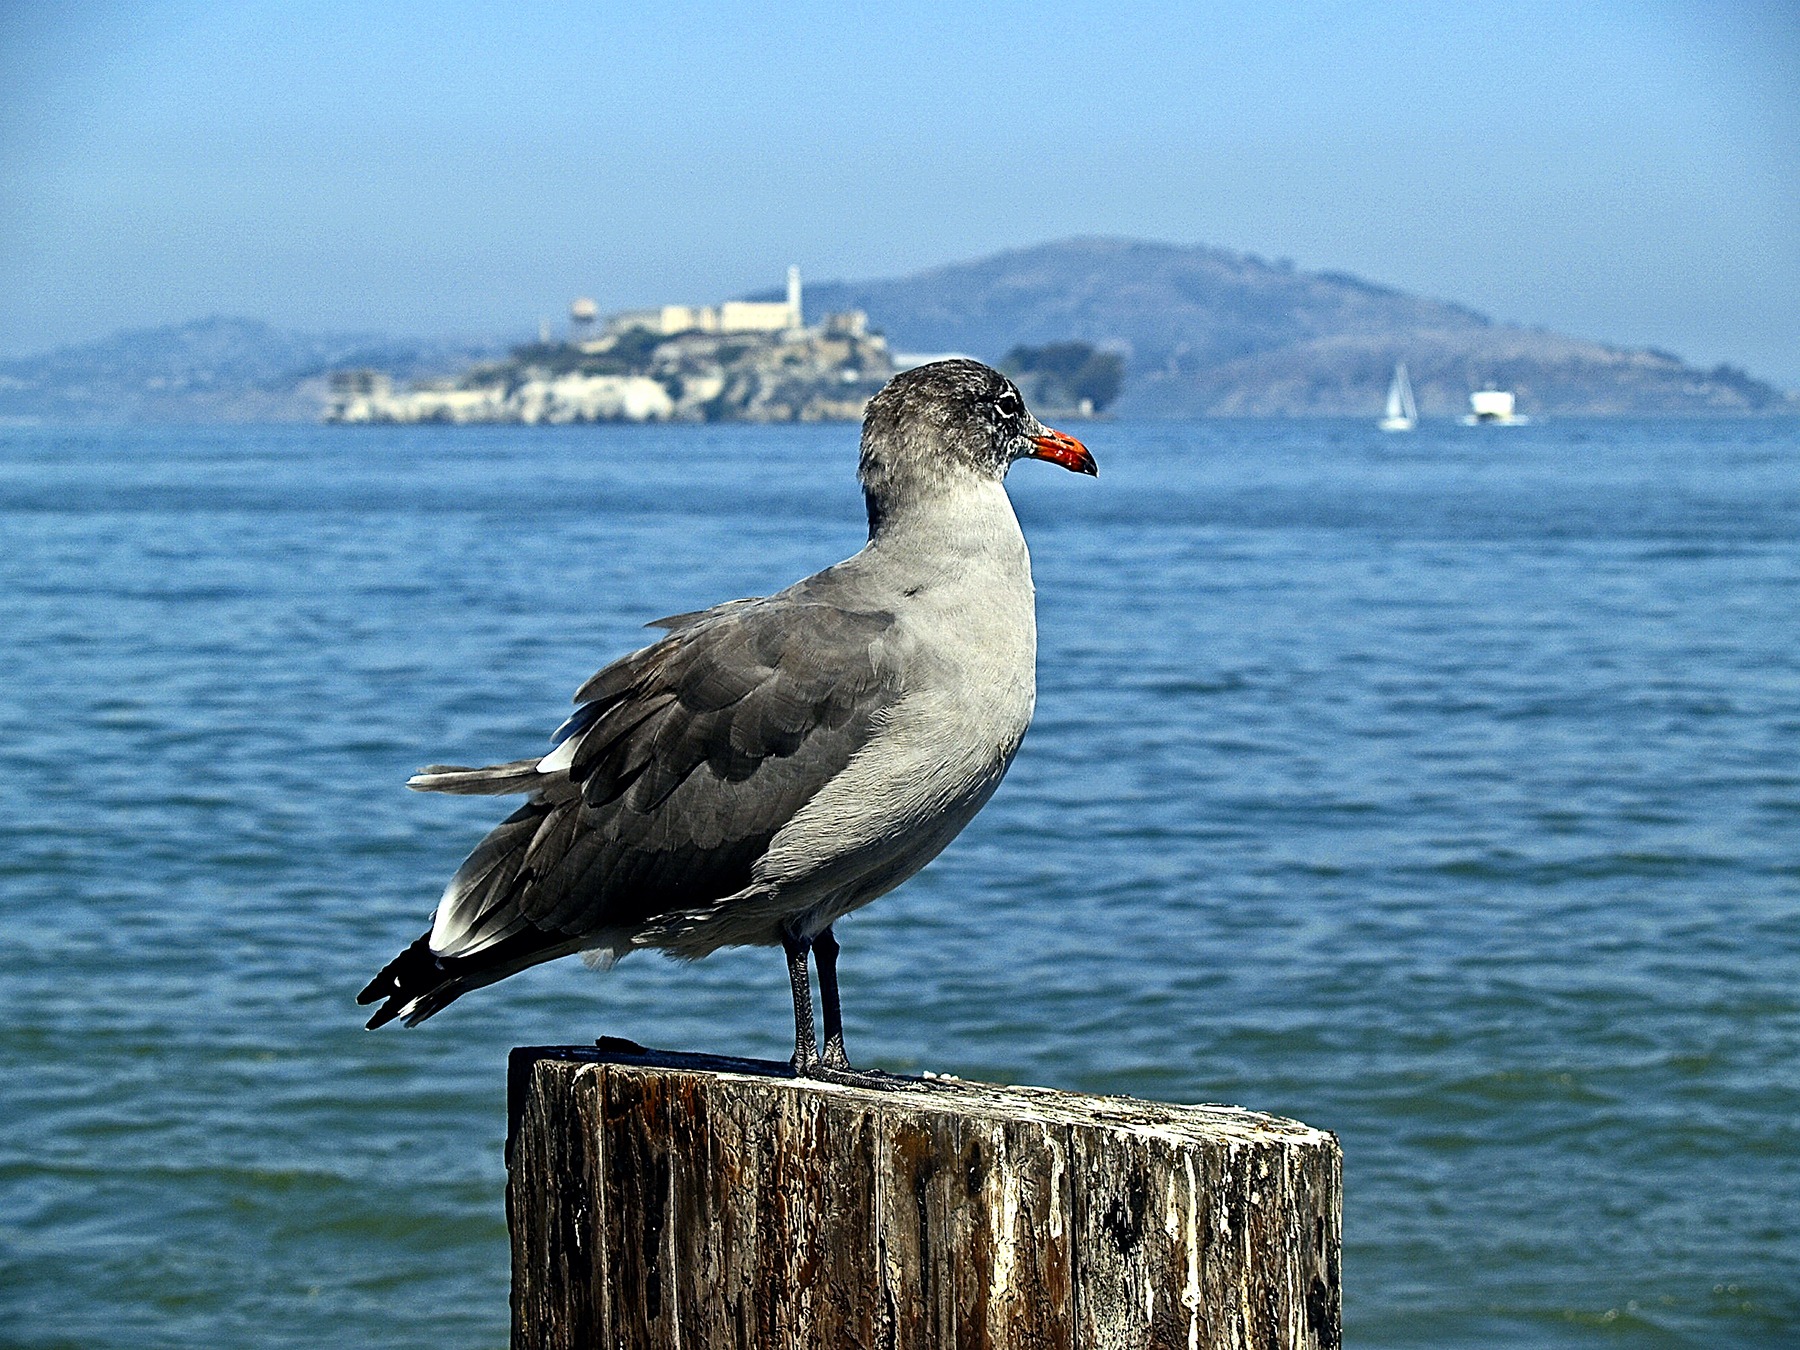
sea, coast, nature, ocean, bird, animal, seabird, seagull, wildlife, gull, fauna, vertebrate, feathered, waterbird, charadriiformes, european herring gull